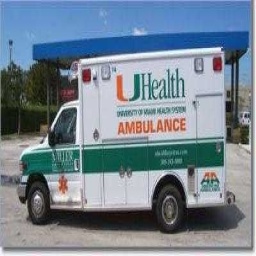
Label: ambulance